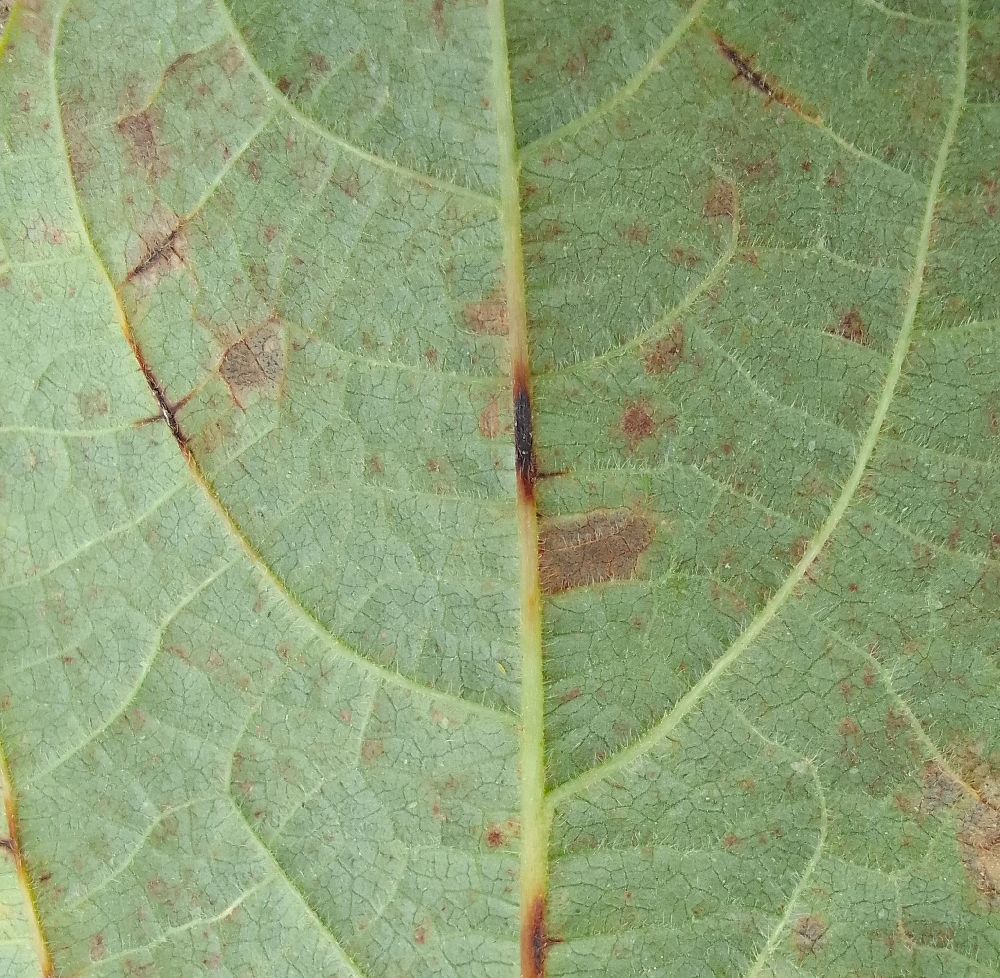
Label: anthracnose